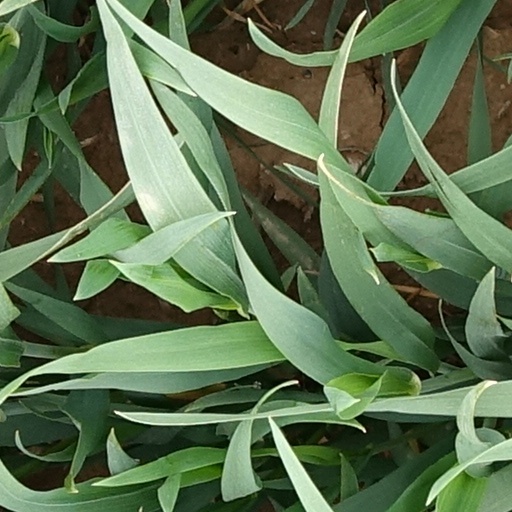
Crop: wheat